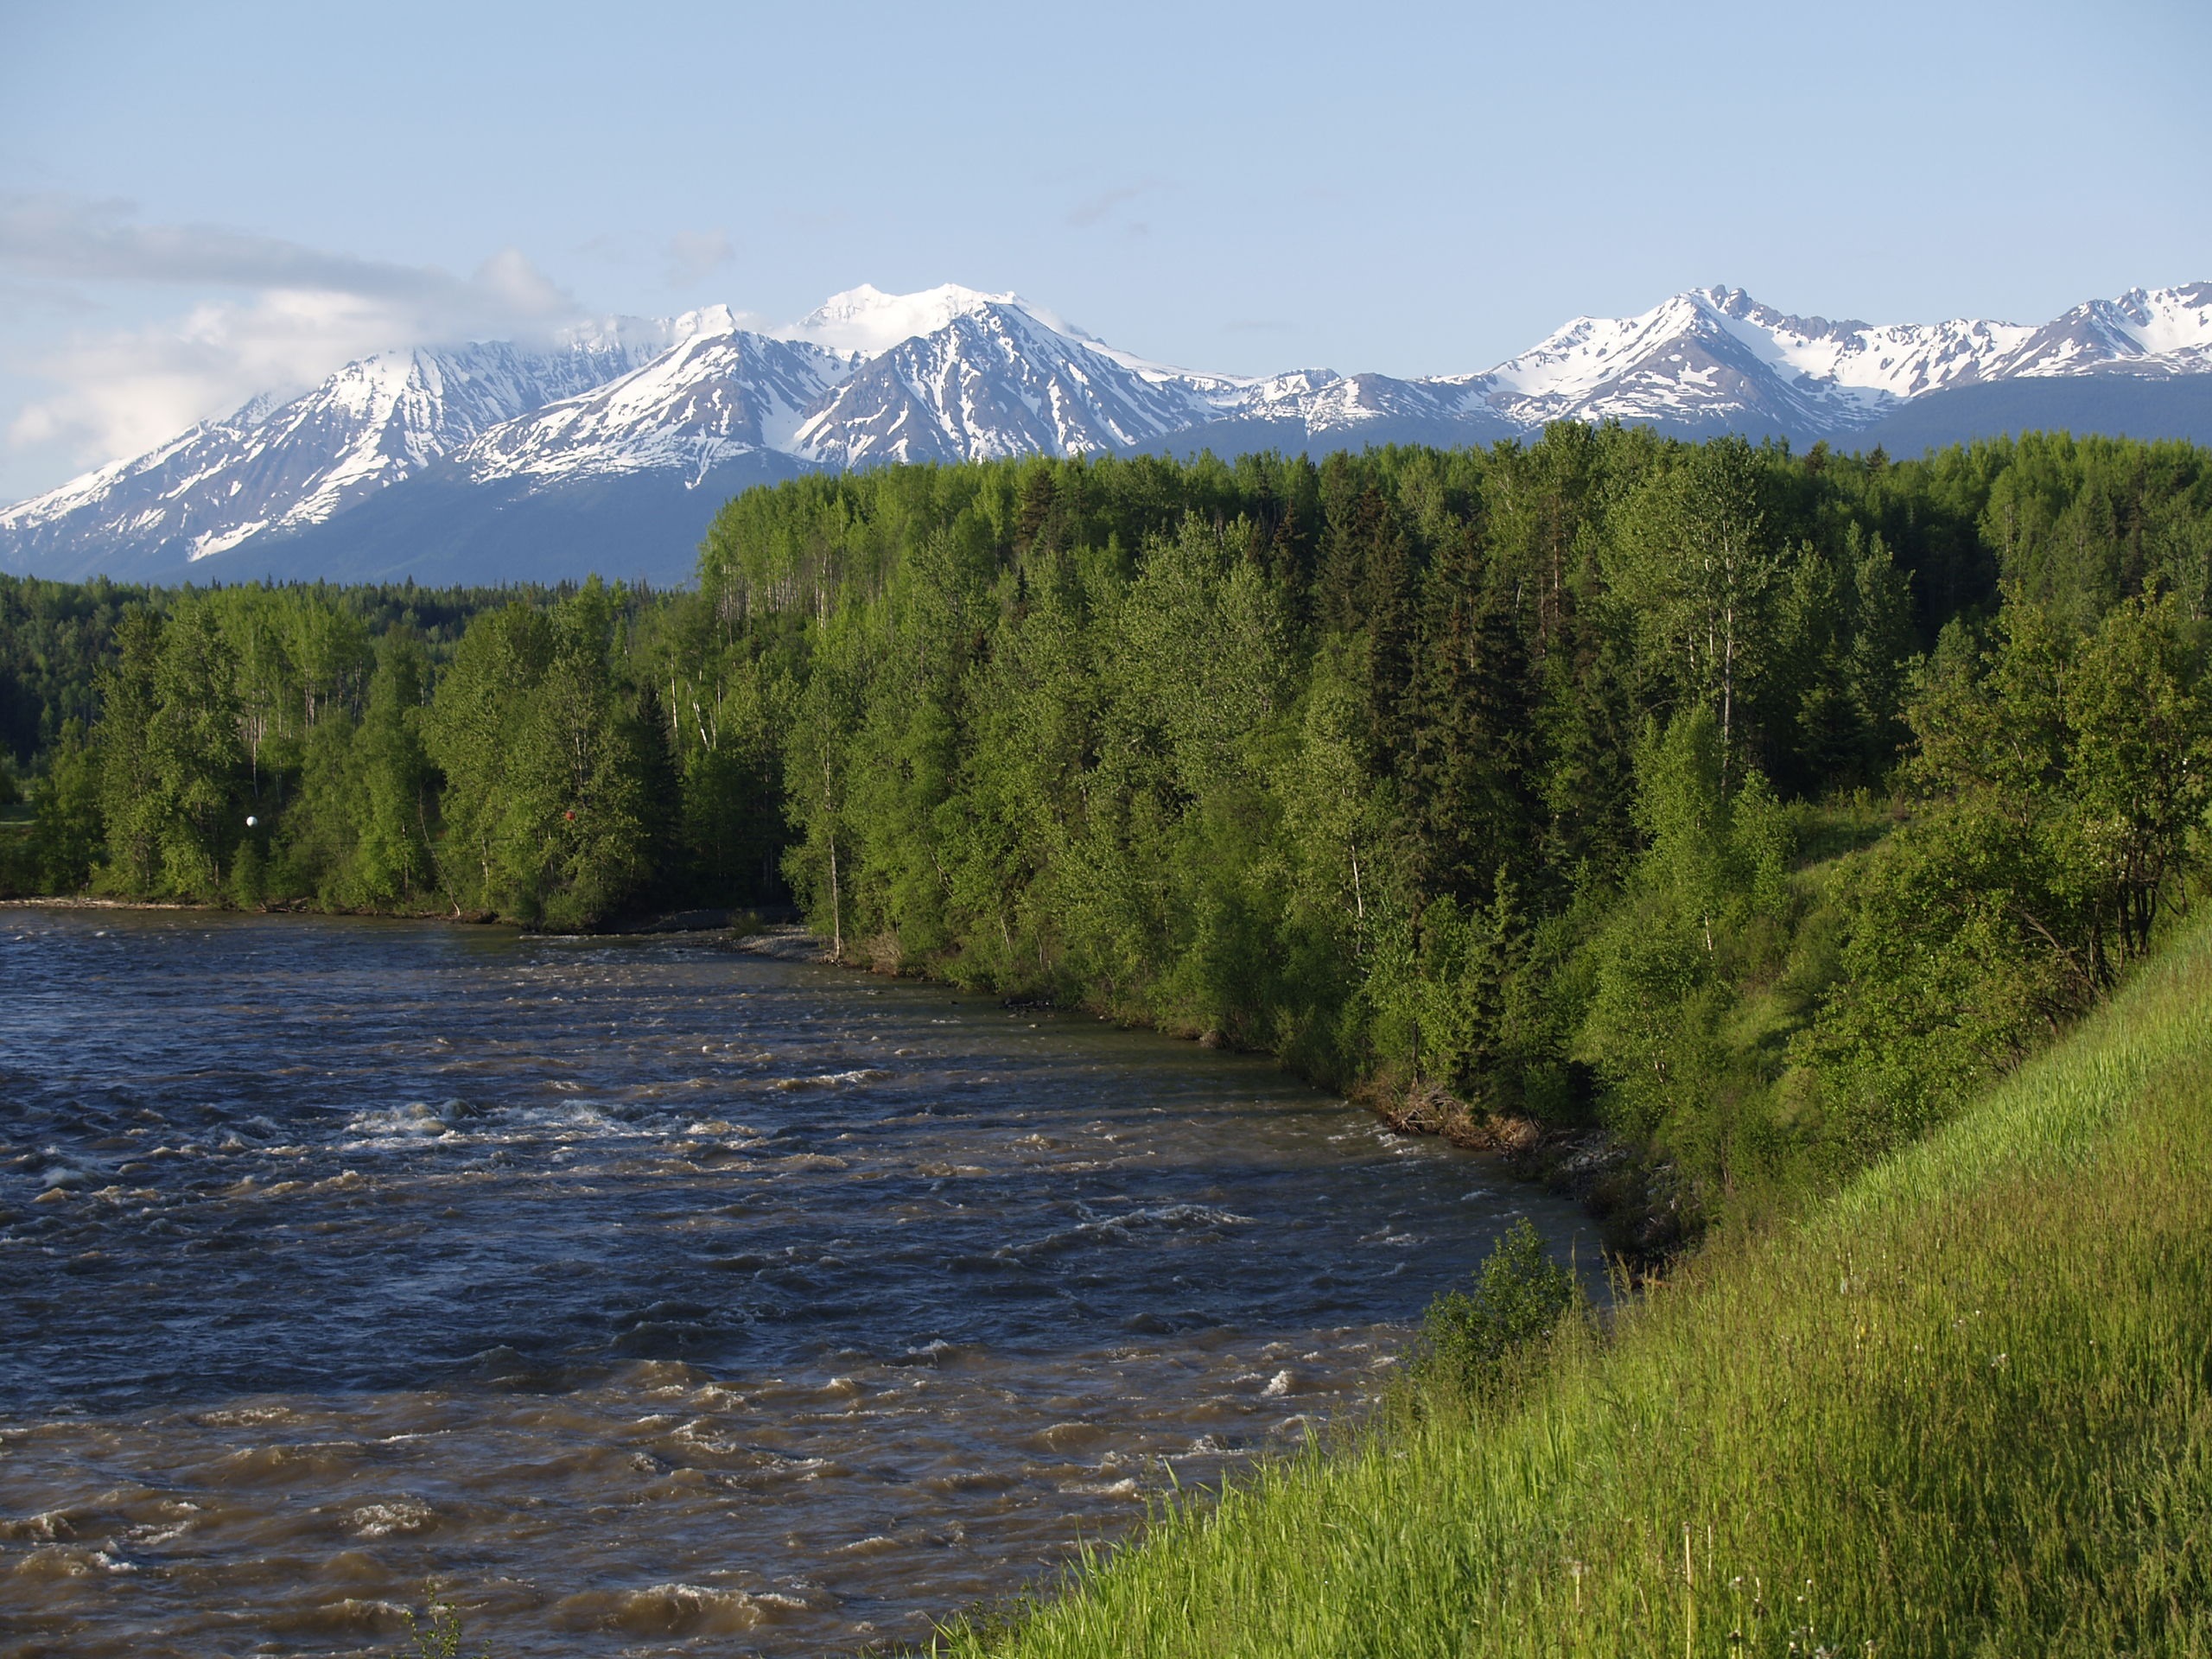
landscape, nature, wilderness, mountain, meadow, lake, river, mountain range, scenery, reservoir, highland, ridge, canada, plateau, fell, loch, ecosystem, landform, tarn, british columbia, geographical feature, mountainous landforms, skeena river, mountain snow caped